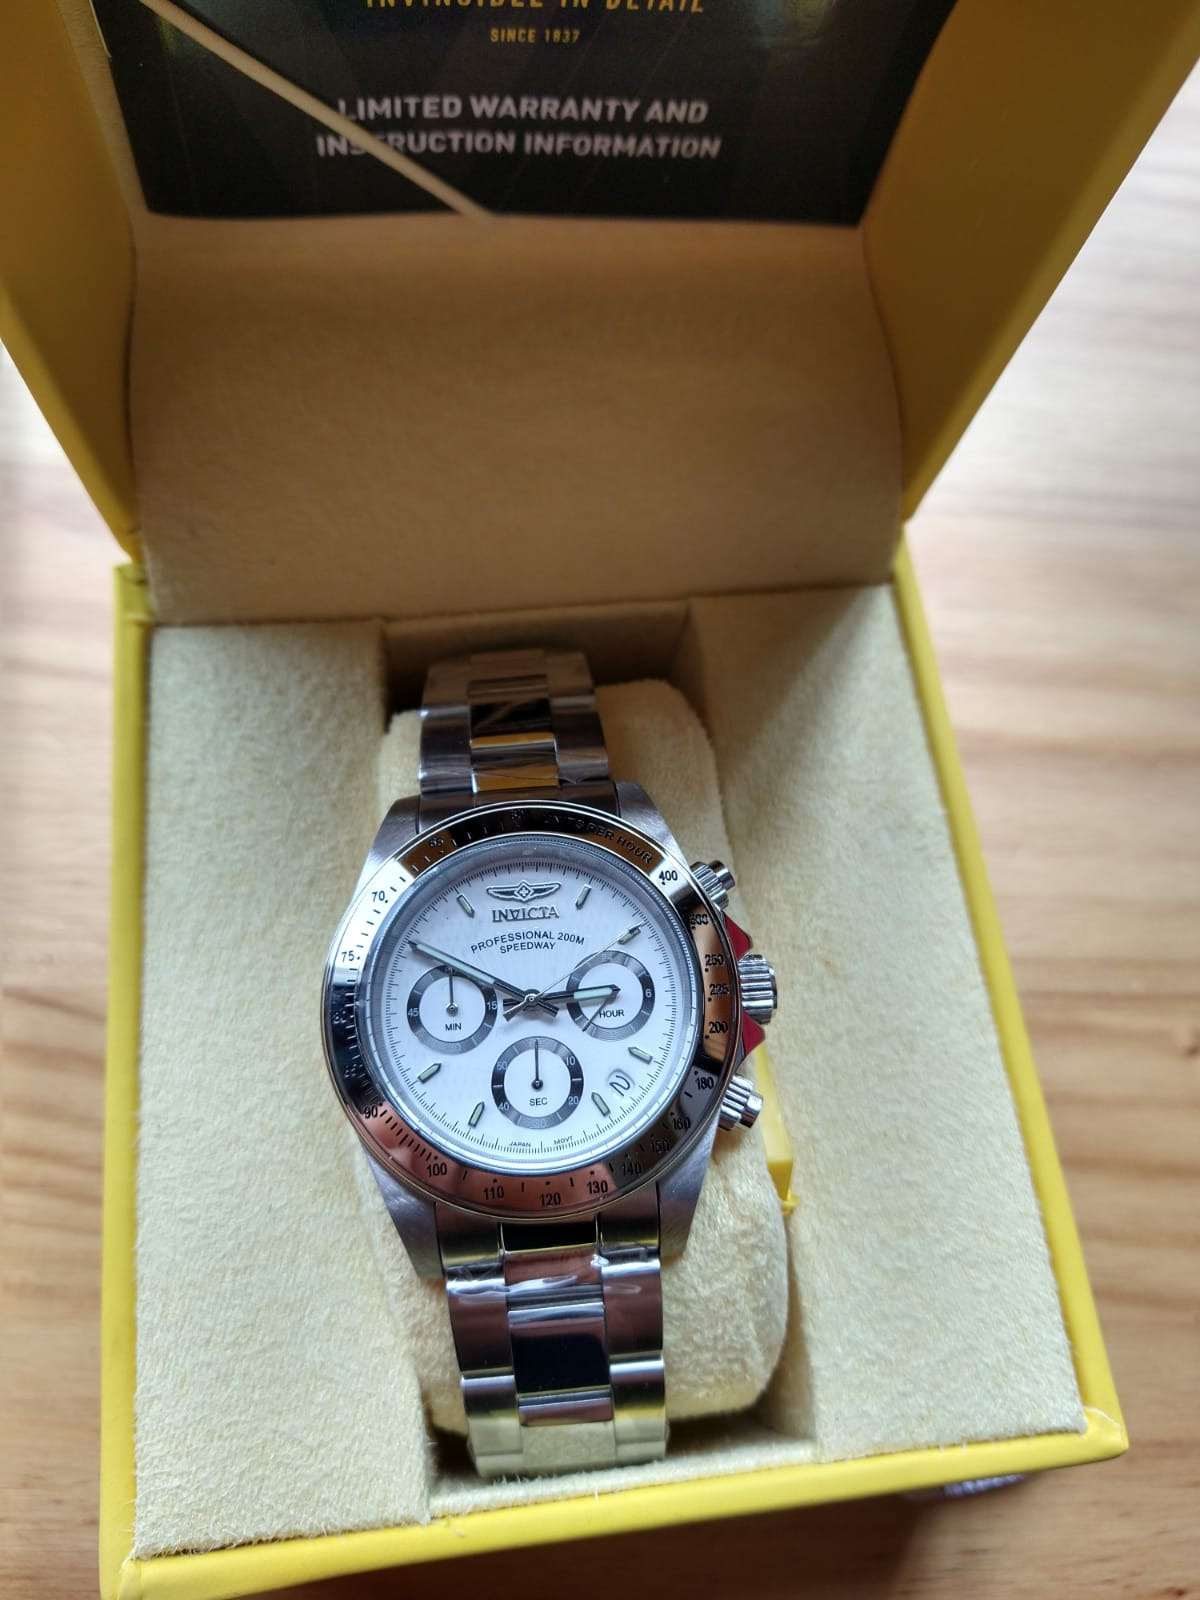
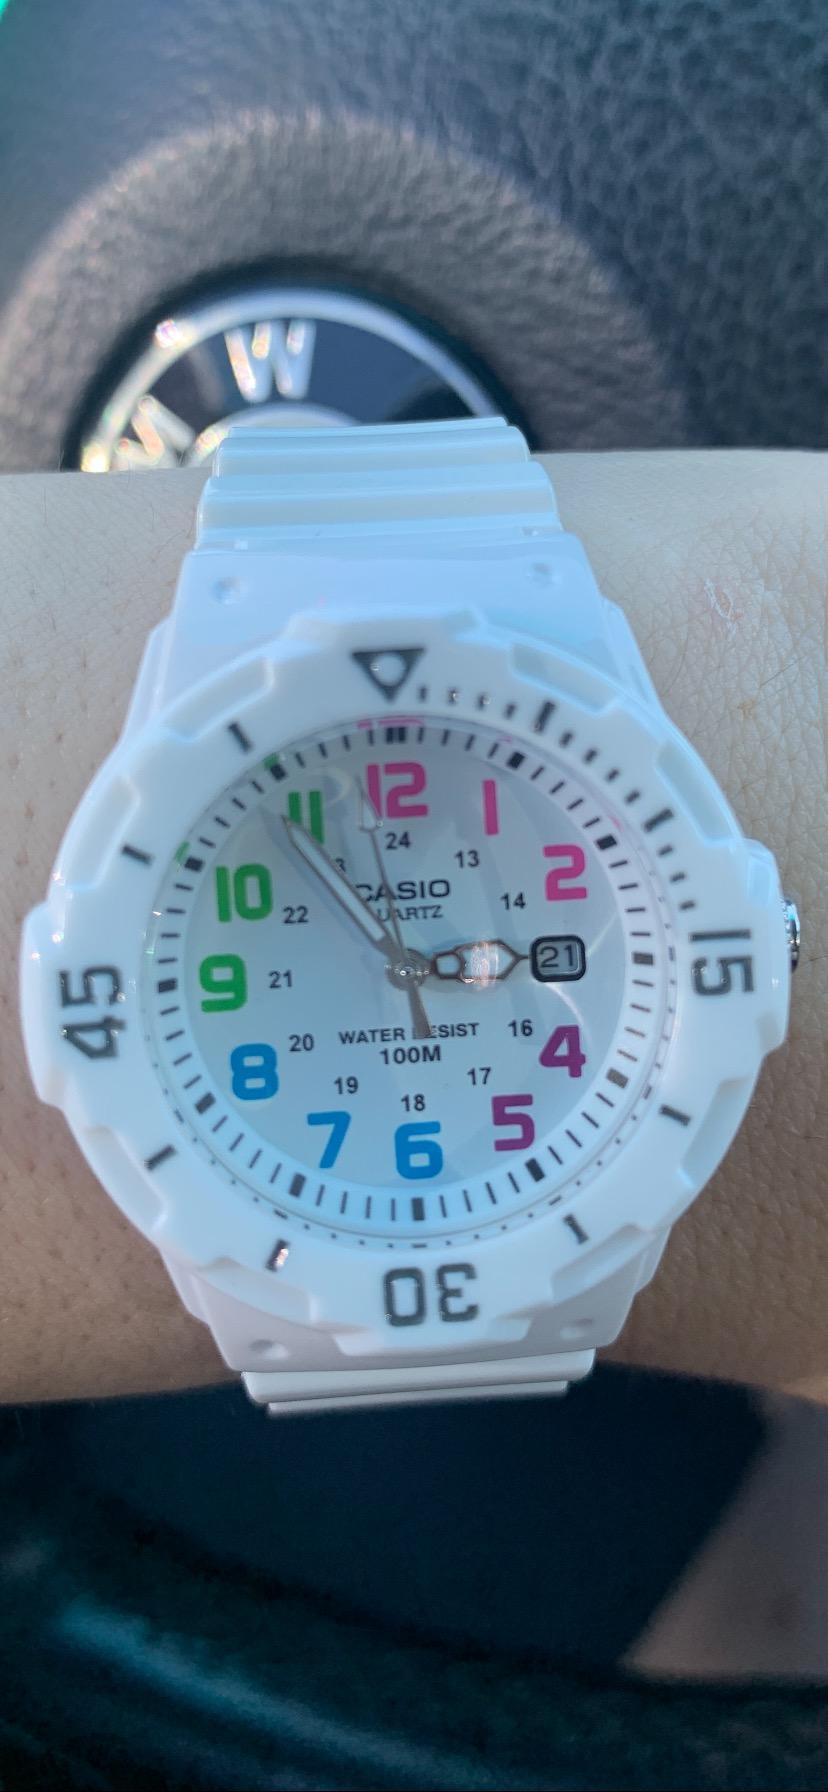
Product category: accessories_watch
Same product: no